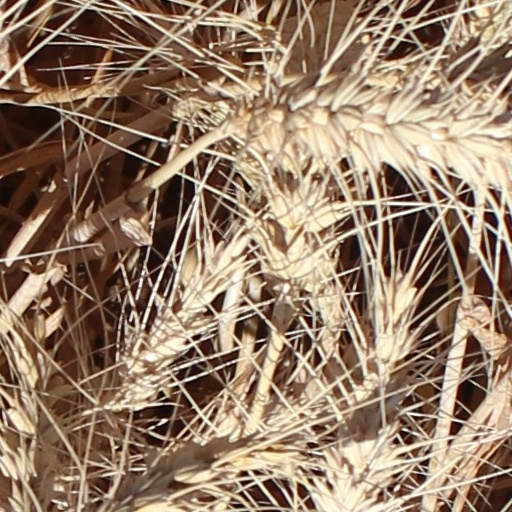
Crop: wheat